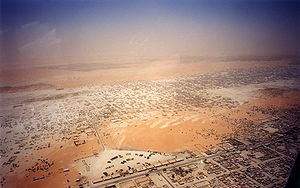
Nouakchott
Nouakchott er hovedstad og den største by i Mauretanien. Mauretanien var en del af den franske koloni Fransk Vestafrika og havde ingen selvstændig hovedstad, den lå i Senegal. Nouakchott var et lille fiskersamfund frem til 1957, hvor det blev besluttet at Nouakchott skulle være hovedstad for Mauretanien, der blev selvstændigt i 1960. Staden administrerer et hovedstadsdistrikt på samme niveau som landets regioner med en beregnet befolkning på over 800.000 mennesker i 2008.